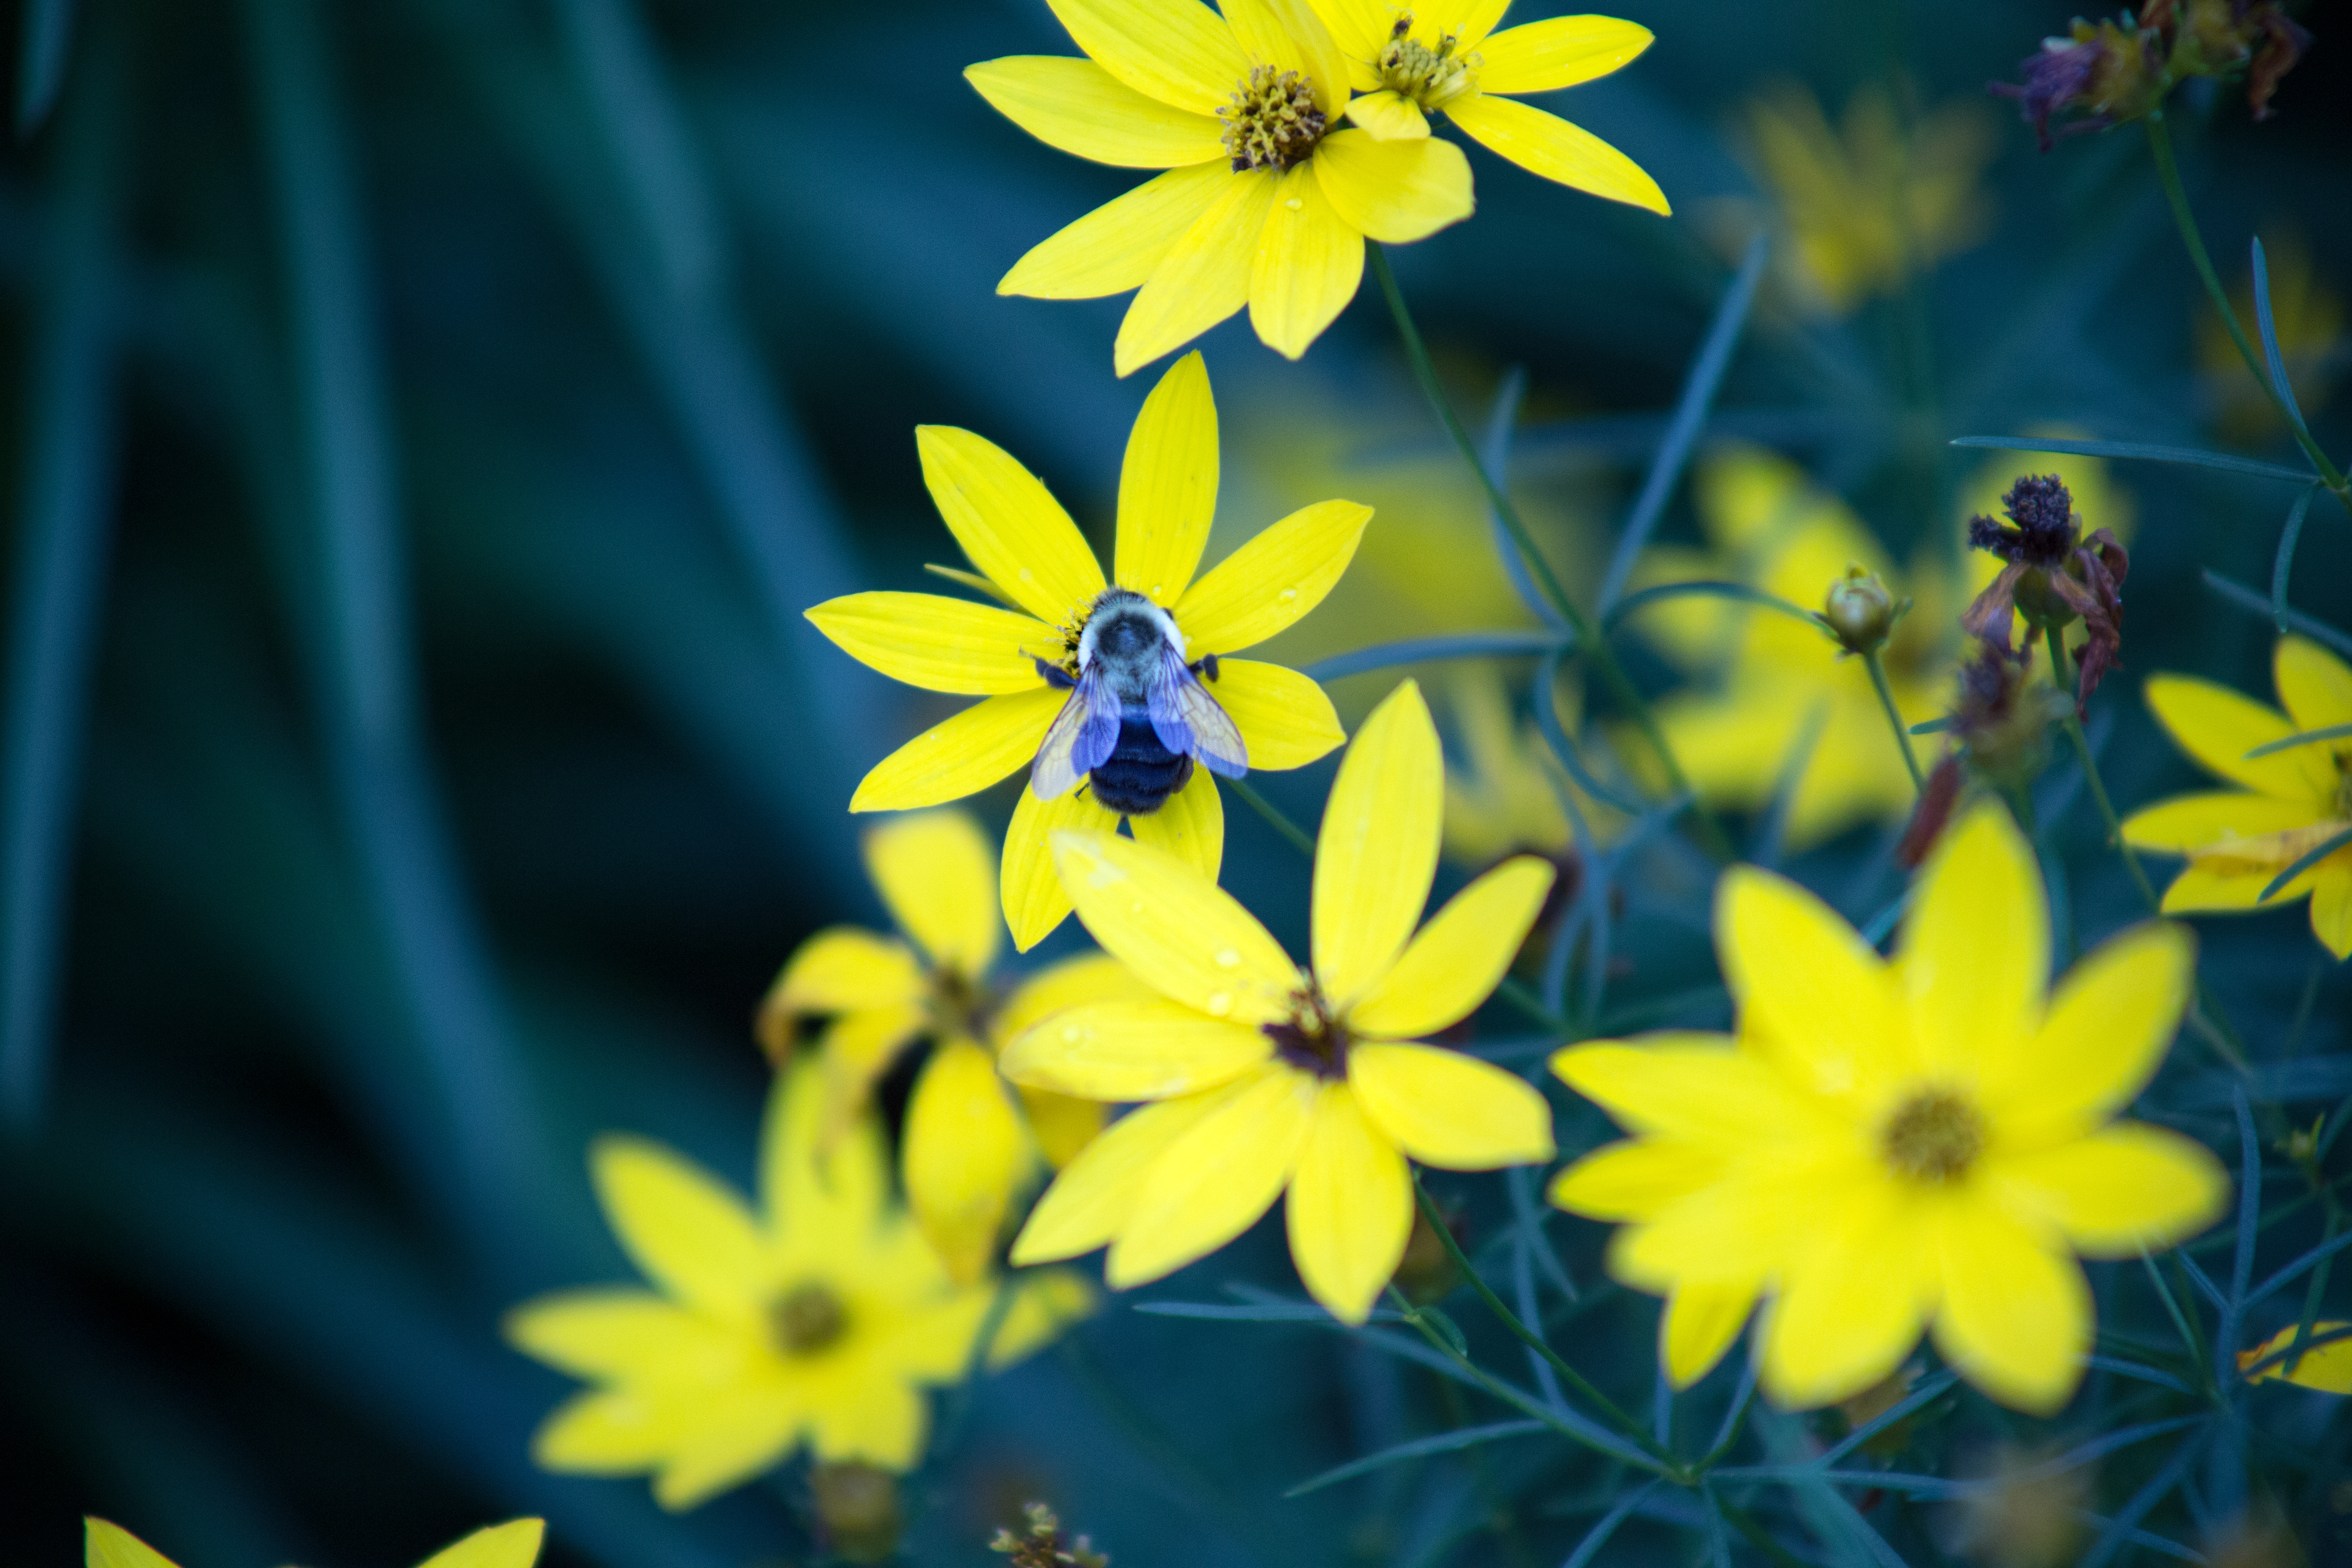
nature, blossom, blur, growth, plant, meadow, sunlight, flower, petal, bloom, color, insect, botany, blooming, yellow, flora, wildflower, flowers, close up, outdoors, petals, stems, bright, bee, buds, macro photography, flowering plant, daisy family, land plant